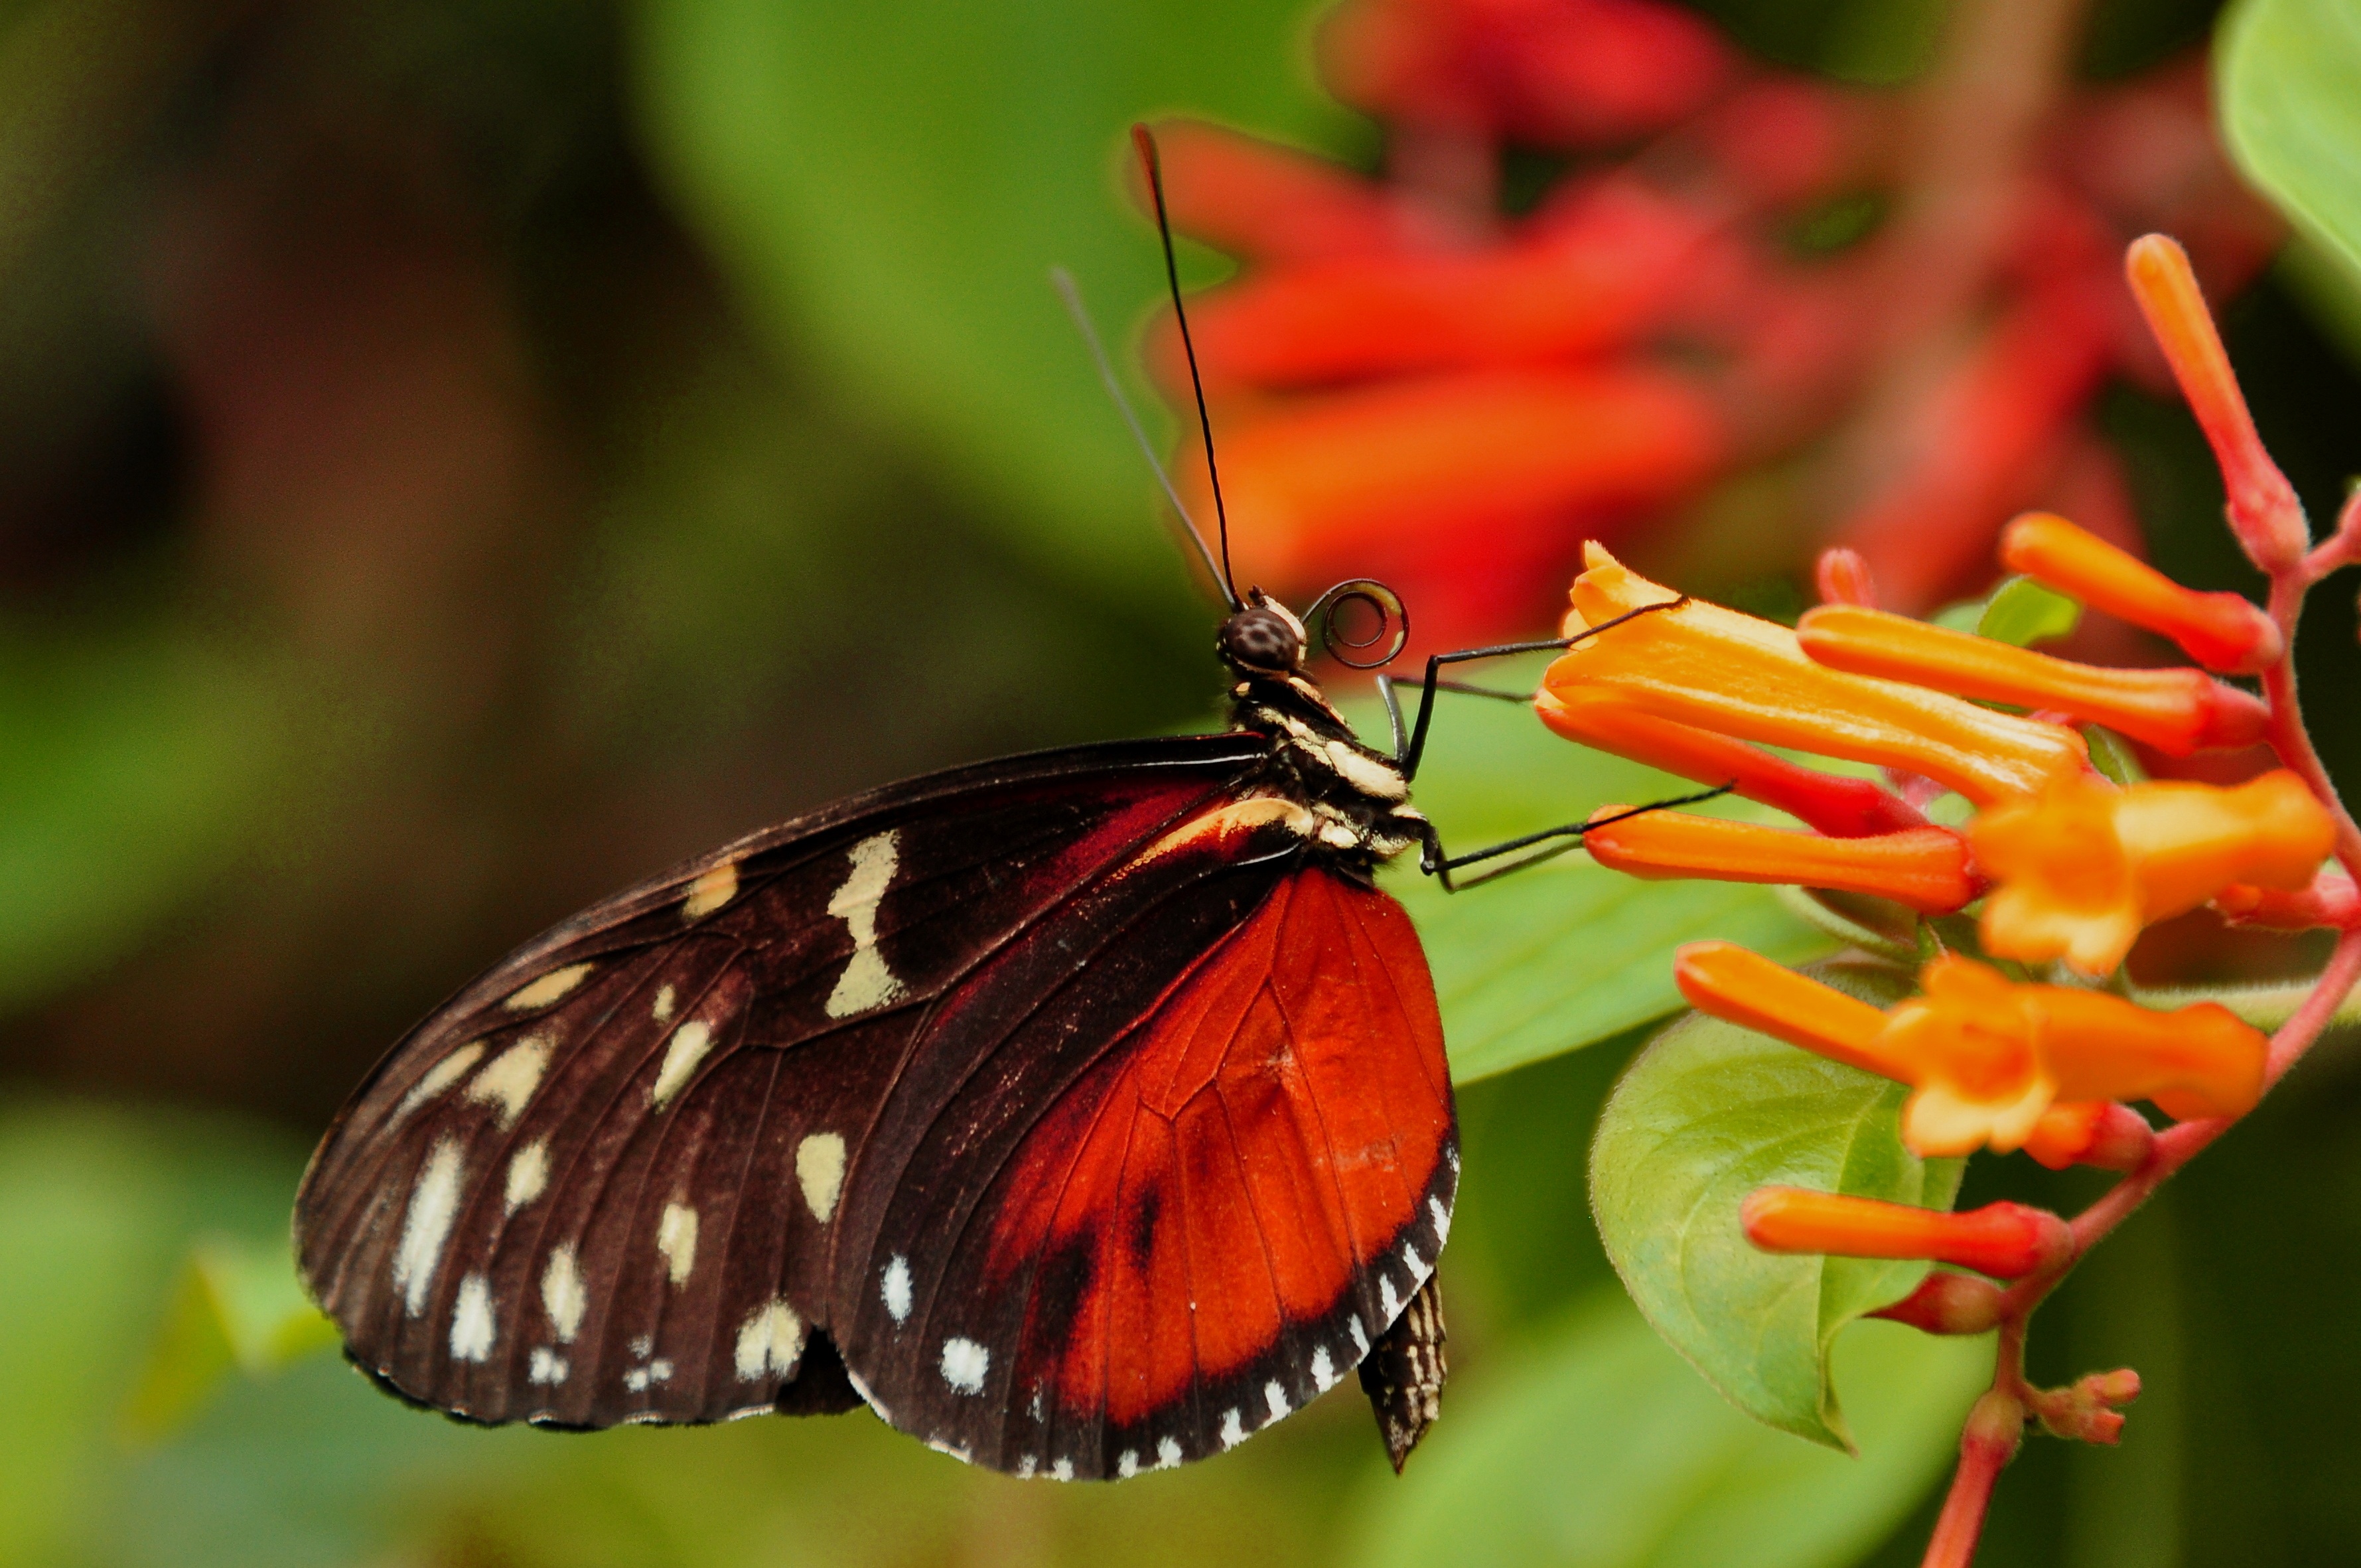
nature, wing, flower, petal, wildlife, pollen, insect, botany, butterfly, flora, fauna, invertebrate, close up, monarch butterfly, nectar, antennae, macro photography, arthropod, proboscis, pollinator, helicon, golden helicon, heliconius, hecale, ventral, moths and butterflies